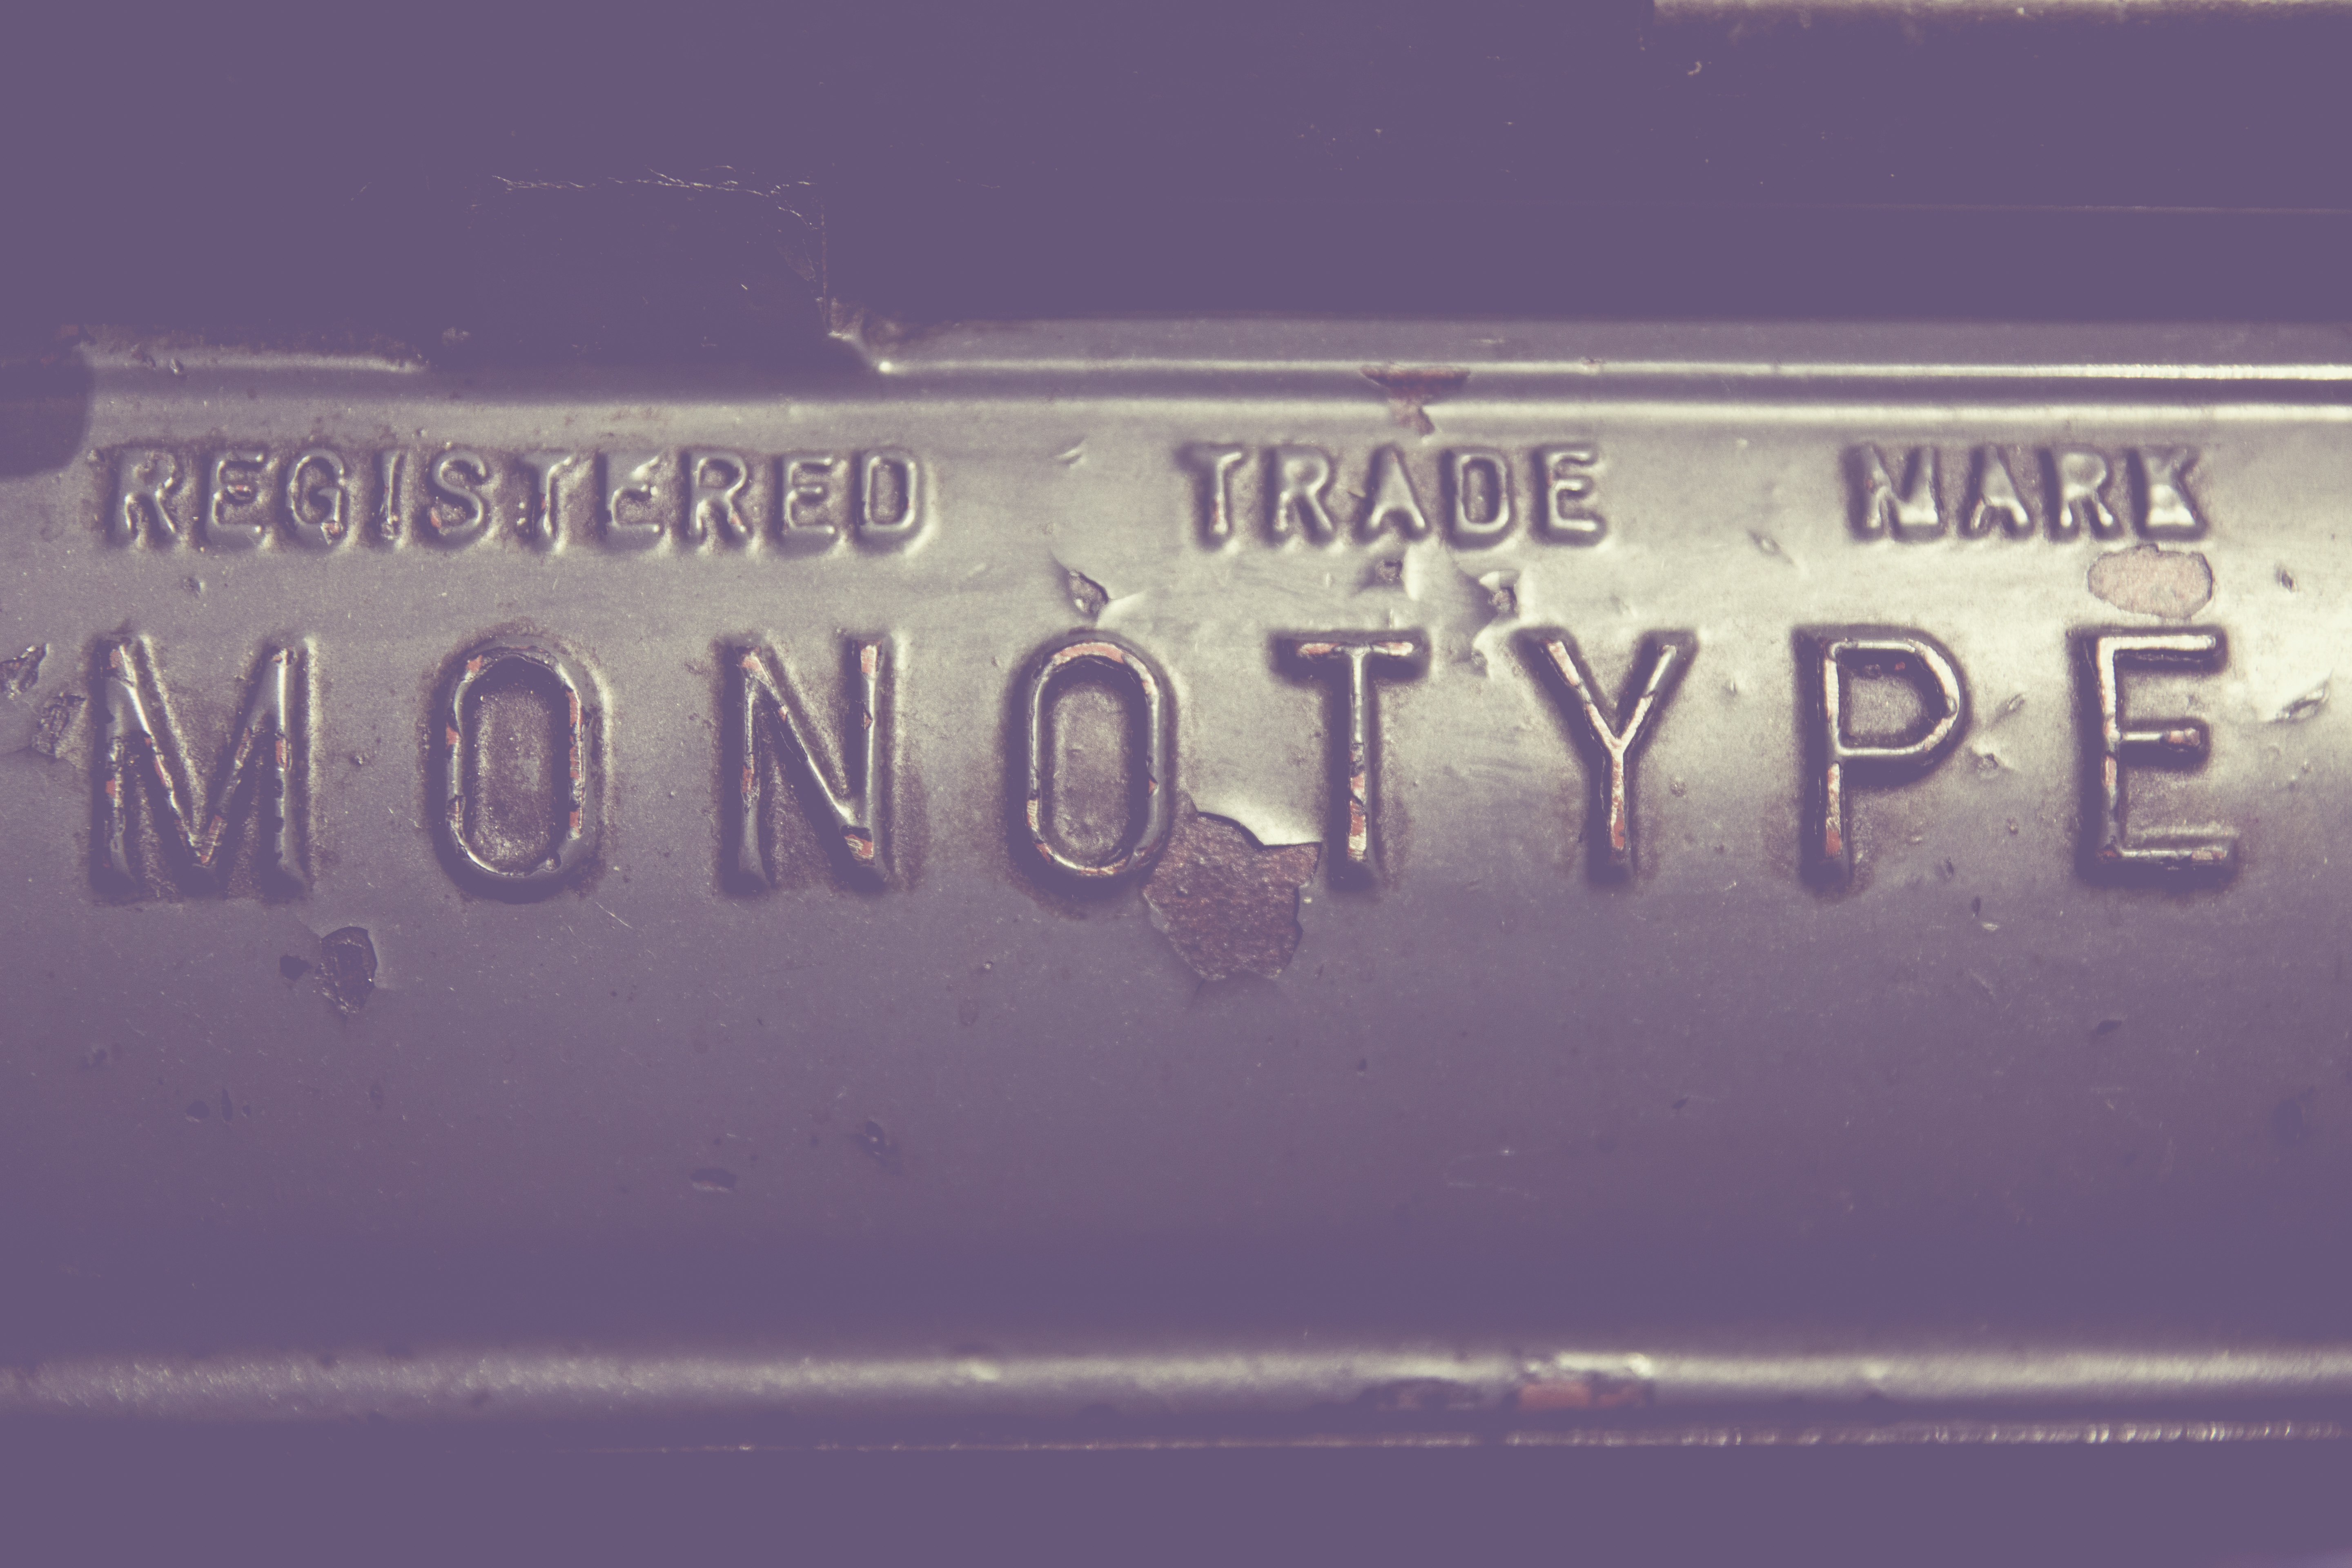
text, font, automotive exterior, bumper, vehicle, number, nameplate, car